Isra Hirsi

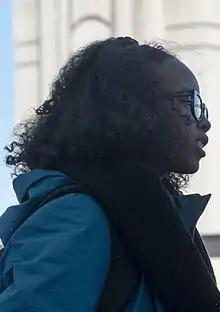

Isra Hirsi (born February 22, 2003) is an American environmental activist. She co-founded and served as the co-executive director of the U.S. Youth Climate Strike. In 2020, she was named in the "Fortune"'s 40 Under 40 Government and Politics list. She is the daughter of U.S. Representative Ilhan Omar.